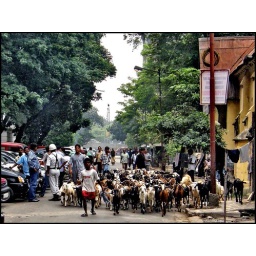
A typical street scene in india - this was the road outside our hotel in Kolkata.